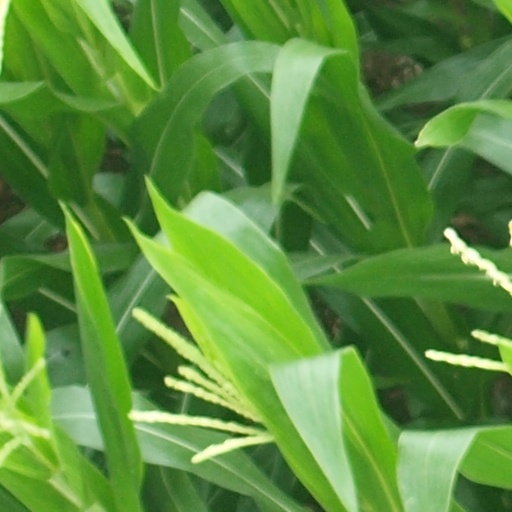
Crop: maize; corn